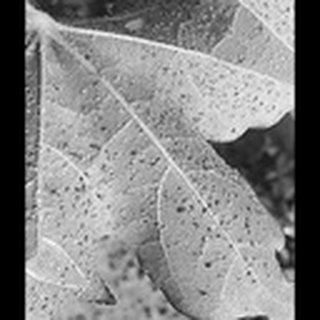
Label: cotton_aphids